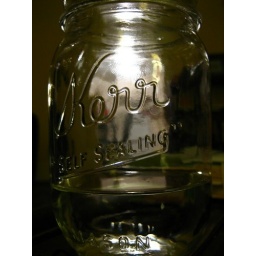
The wine glass of choice in our house